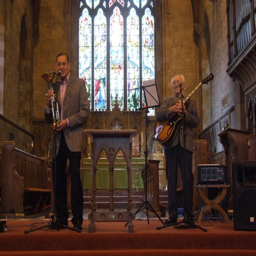
people - giving a talk on jazz